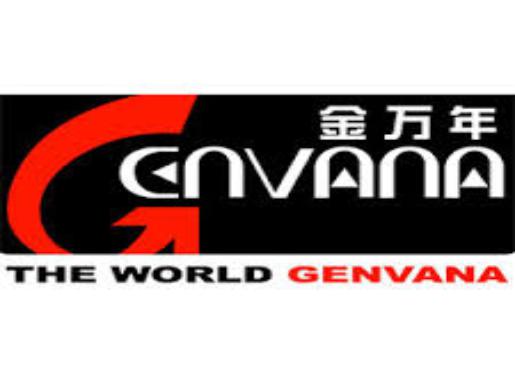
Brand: kimani
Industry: Necessities